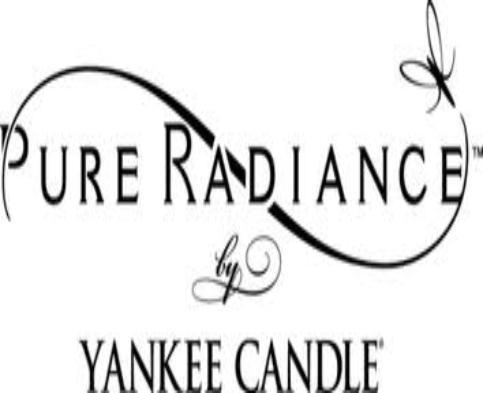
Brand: Candle
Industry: Necessities